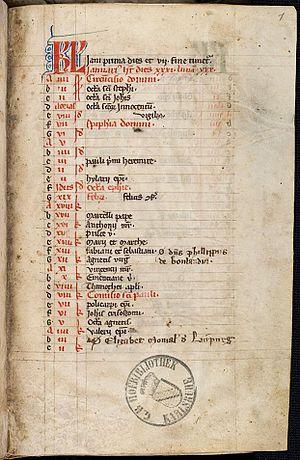
Anna von Bolanden est une cistercienne issue de la maison de Bolanden, famille noble du Palatinat rhénan. De son monastère est issu un codex du XIIIᵉ siècle : le Codex Lichtenthal 37.